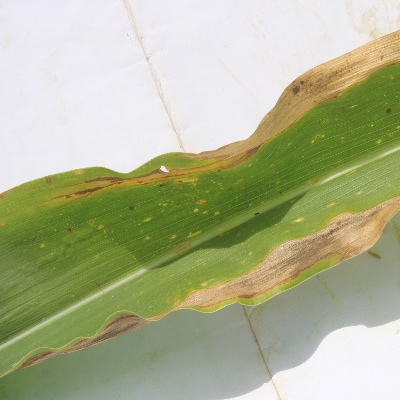
Crop: Maize
Condition: leaf blight